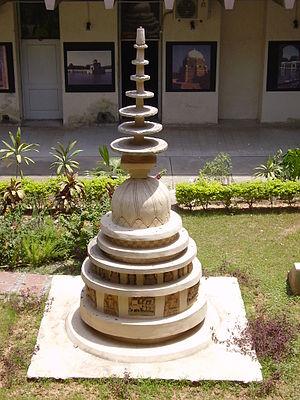
L' université Quaid-i-Azam est une université publique de recherche située à Islamabad, au Pakistan.